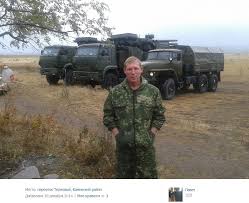
Label: Pantsir-S1